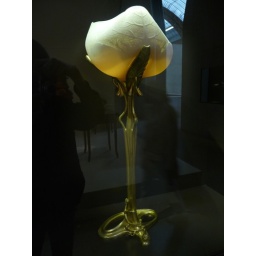
A magnificent art-nouveau flower lamp designed by Hector Guimard.